Nocardia

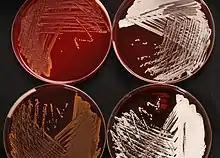
Four different "Nocardia" species on sheep blood agar demonstrating different colouring

They are catalase positive and can grow easily on the most commonly used media with colonies becoming evident in 3–5 days. However, prolonged incubation periods (2–3 weeks) are sometimes needed.